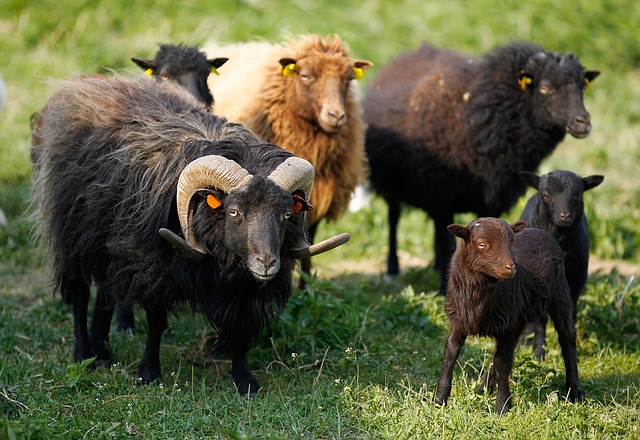
Label: pecora